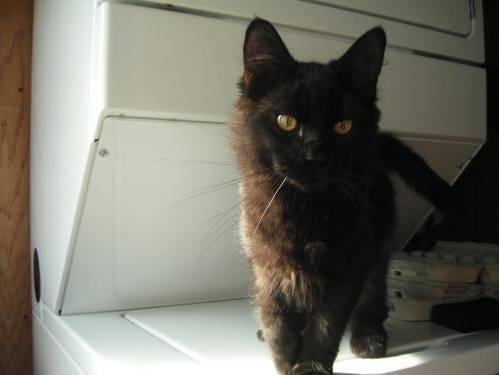
Label: cat